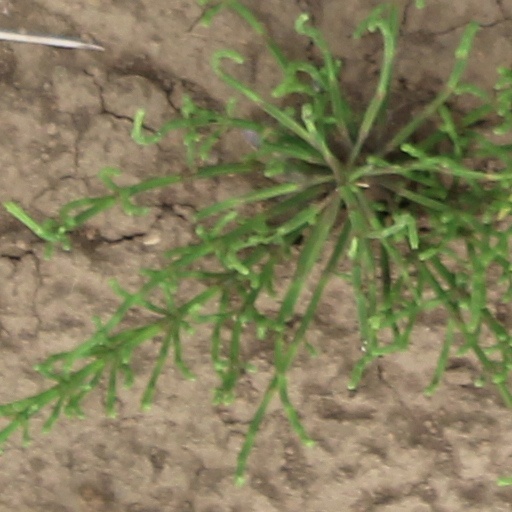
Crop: wheat